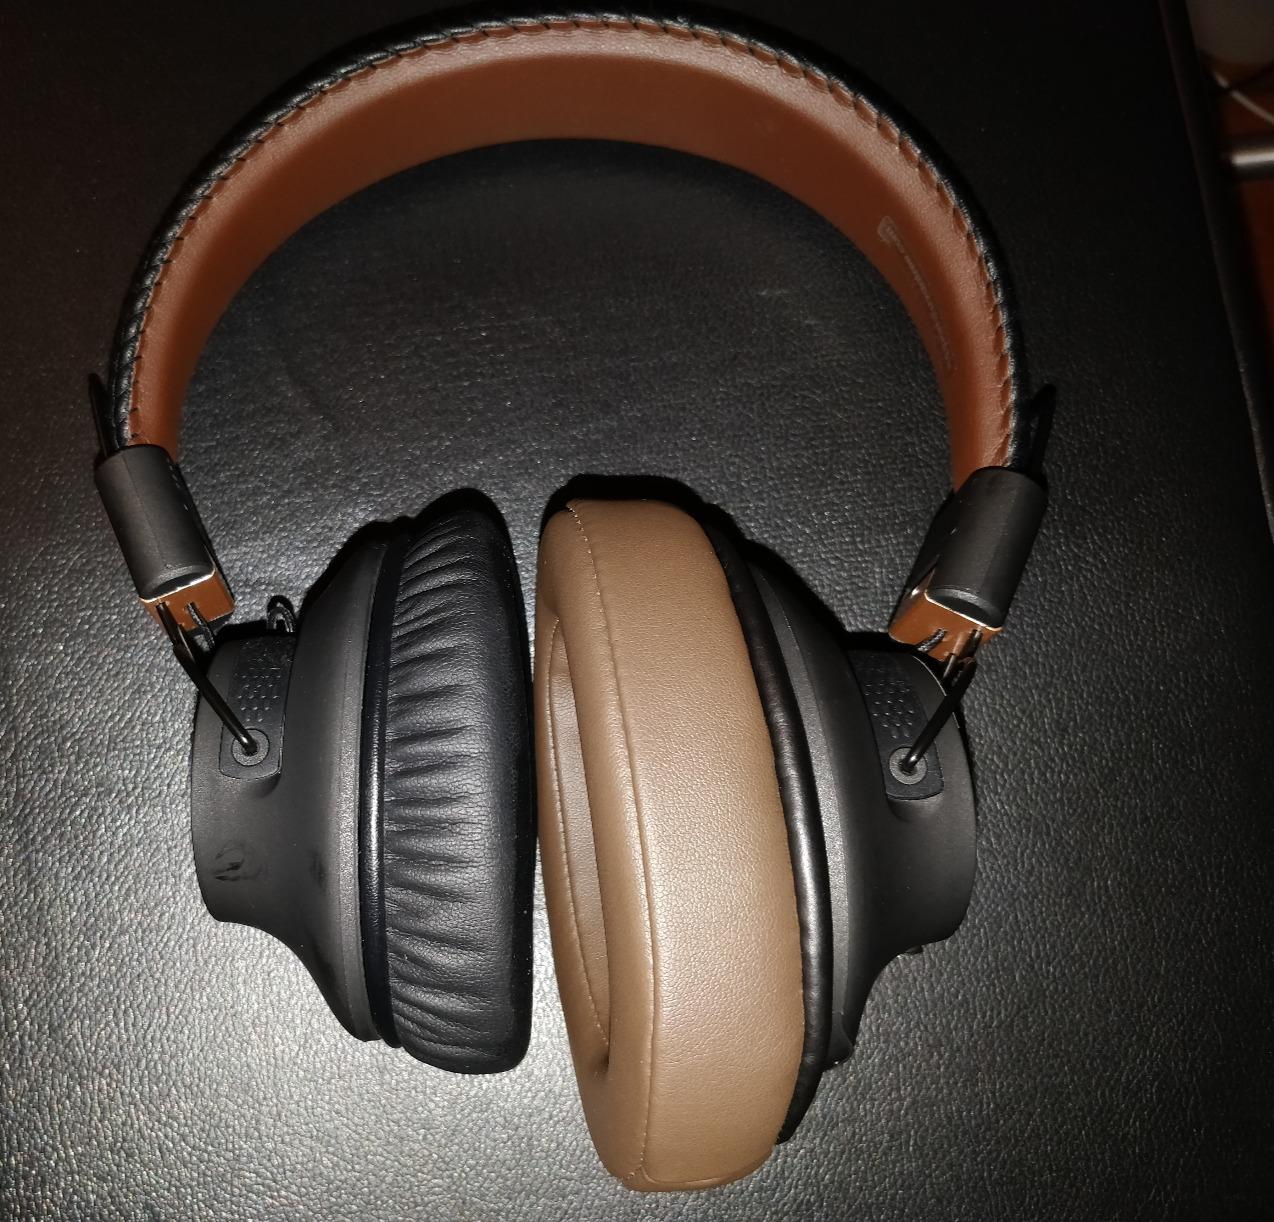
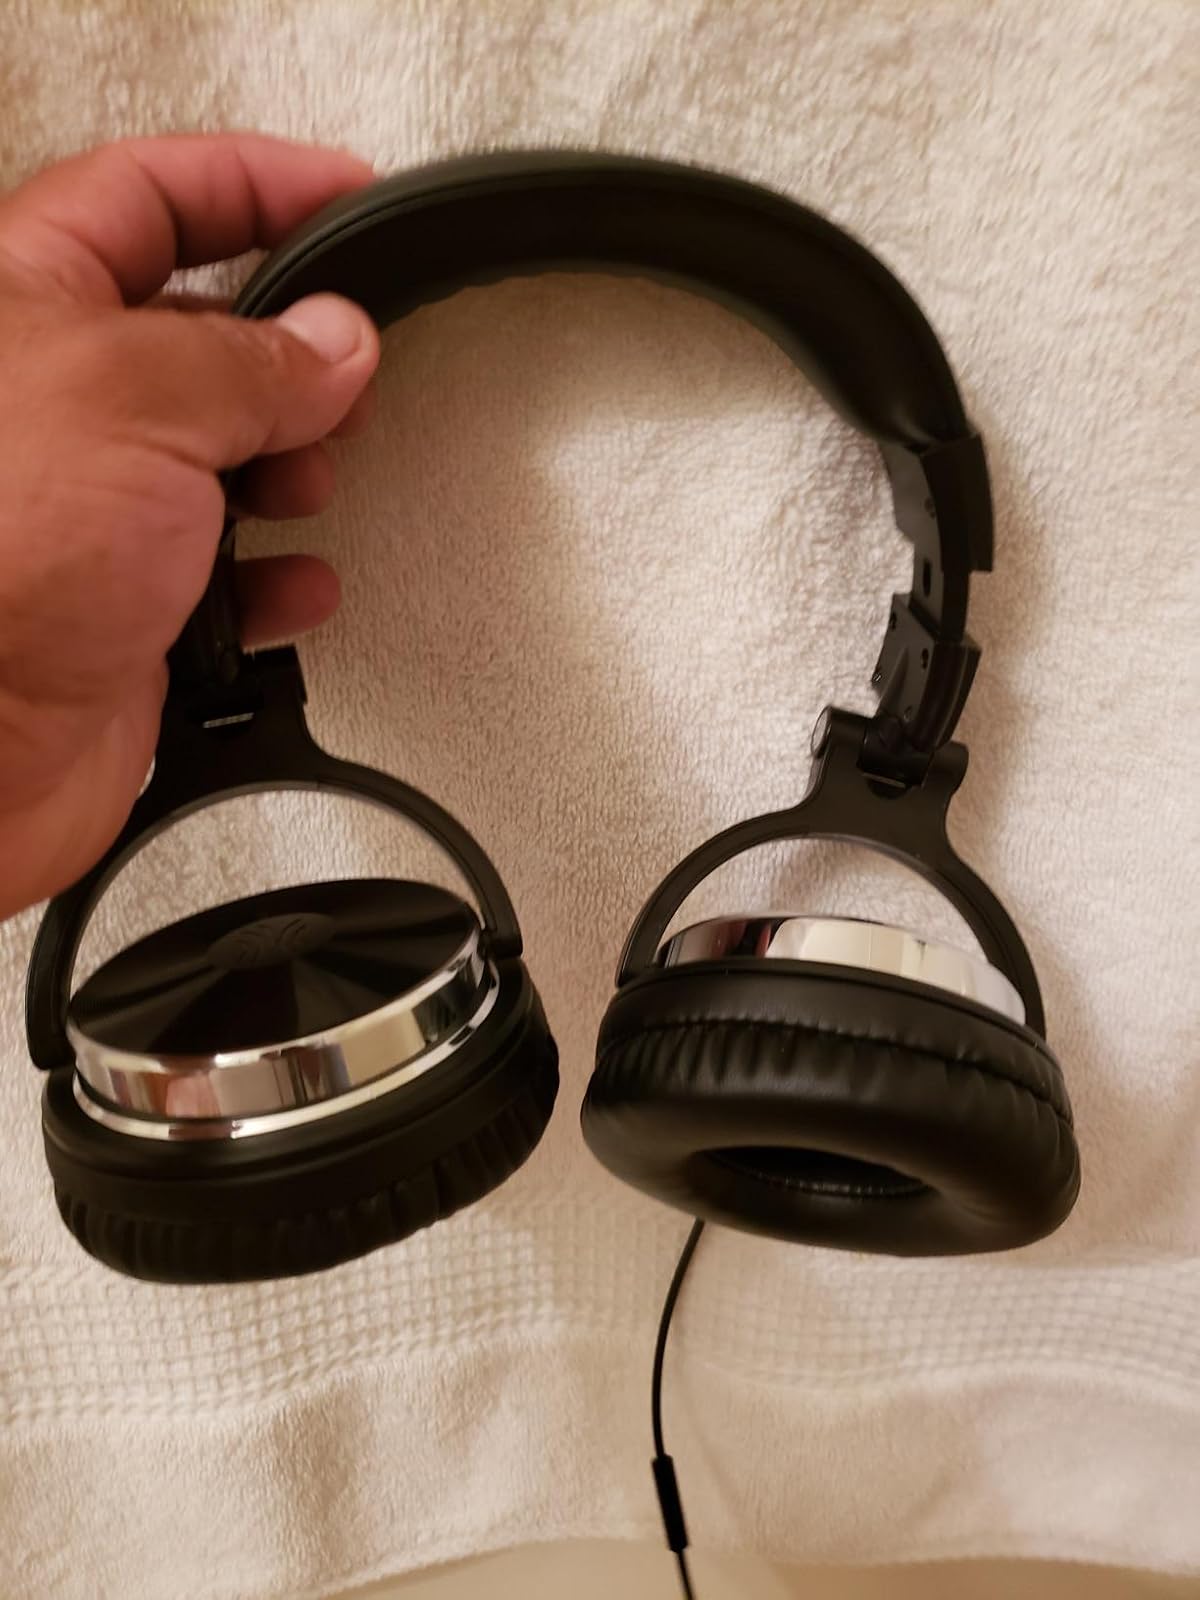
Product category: headphones
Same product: no